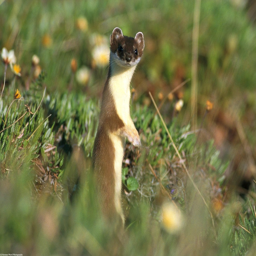
animals that live in the deciduous forest - photo #